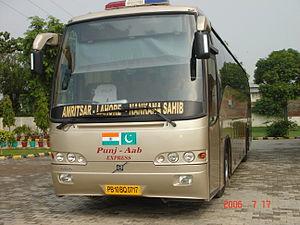
L'Inde et le Pakistan sont deux pays de l'Asie du Sud, situé entre les 95ᵉ et 61ᵉ méridiens et font partie des fuseaux horaires UTC+5:30 et UTC+5. Les deux pays ont accédé à leurs indépendances du Royaume-Uni le 15 août 1947 provoquant la fin de la colonie britannique des Indes et un flux de population les plus intenses du XXᵉ siècle. Plus connue sous le nom de partition des Indes, cette séparation est marquée par des violences inter-ethniques et des désaccords territoriaux dans les territoires des États princiers du Junagadh et du Cachemire. Le désaccord sur la région du Cachemire provoque la première guerre indo-pakistanaise. Les relations entre l'Inde et le Pakistan sont régies en partie par cette partition qui reste inachevée comme le montre la soft border mise en place dans la vallée du Cachemire. Les liens entre les deux pays, opposés à trois reprises — en 1947, 1965 et 1971 — dans des conflits ouverts, sont une composante importante de la stabilité de l'Asie du Sud.